Blériot 155

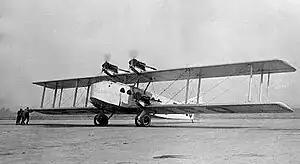
F-AICQ "Clement Ader"

The Blériot 155 (or Bl-155) was a French airliner of the 1920s. It was a four-engined biplane developed from the Blériot 115 and 135, but larger than these aircraft. Two were built for use by Air Union on their Paris-London route. Both were lost in accidents in 1926.